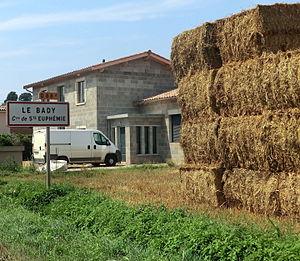
Panneau du hameau Le Bady (Sainte-Euphémie).